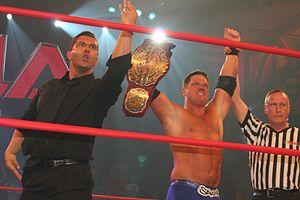
Allen Neal Jones, est un catcheur américain connu sous le nom de ring de A.J. Styles. Il travaille actuellement à la World Wrestling Entertainment, dans la division SmackDown.